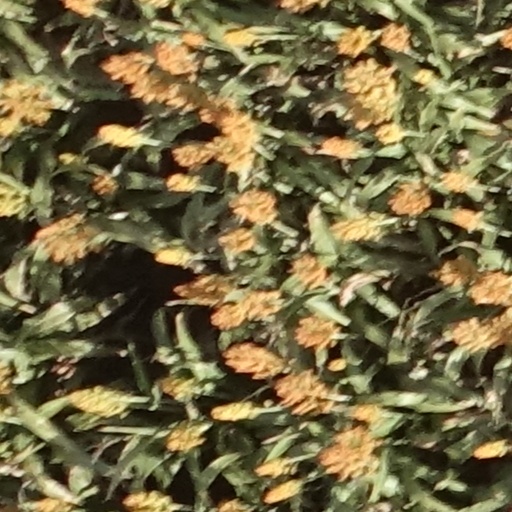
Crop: sorghum